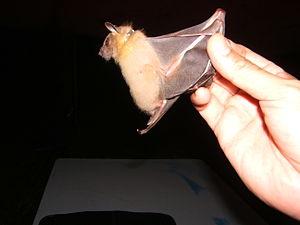
Cynopterus est un genre de chauves-souris.